Portnashangan (civil parish)

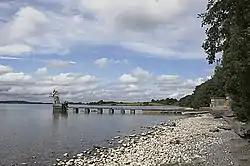
Jetty in Portnashangan townland at the eastern shore of Lough Owel

Portnashangan civil parish comprises 8 townlands: Ballynafid, Ballynagall Clanhugh Demesne, Loughanstown, Mountmurray, Piercefield, Portnashangan and Rathlevanagh. Of these, Mountmurray and Piercefield lie west of Lough Owel, the others to the east of the lake. The two parts of the parish have no land connection and are separated by the area of Leny parish.